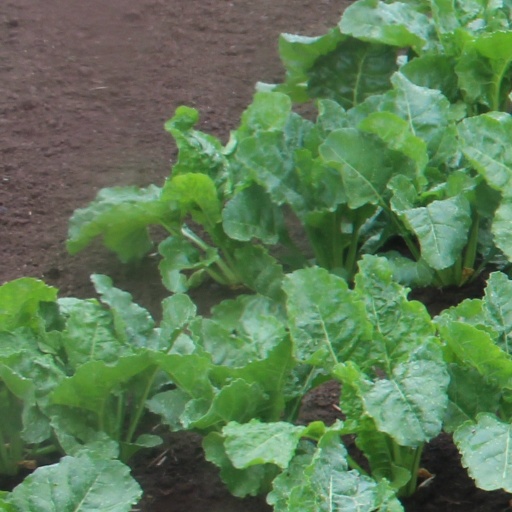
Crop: sugar beet